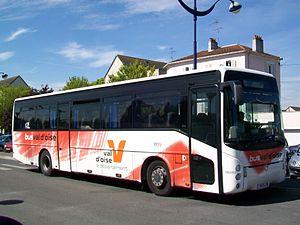
Courriers de l'Île-de-France (CIF), réseau «
Le réseau des autobus d'Île-de-France est un réseau de transport routier de personnes couvrant l'ensemble de la région Île-de-France à travers plusieurs organismes et organisé par Île-de-France Mobilités.